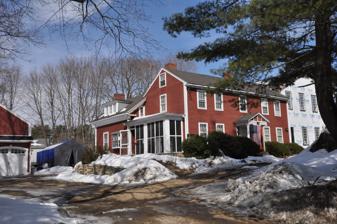
Building: Caleb Wiley House
Country: United States of America
Year built: 1826
Historic house in Massachusetts, United States United States historic place Caleb Wiley House U.S. National Register of Historic Places Show map of Massachusetts Show map of the United States Location 125 North St., Stoneham, Massachusetts Coordinates 42°29′54″N 71°6′27″W / 42.49833°N 71.10750°W / 42.49833; -71.10750 Built 1826 Architectural style Federal MPS Stoneham MRA NRHP reference No. 84002848 Added to NRHP April 13, 1984 The Caleb Wiley House is a historic house at 125 North Street in Stoneham, Massachusetts .  Built c. 1826, this 2 + 1 ⁄ 2 -story wood-frame house is one of Stonham's best-preserved late Federal period houses.  The house was listed on the National Register of Historic Places in 1984. Description and history The Caleb Wiley House is set on the north side of North Street, a major east–west route through residential areas of northwestern Stoneham, amid 20th-century residential houses that are mostly on smaller lots.  It is a 2 + 1 ⁄ 2 -story wood-frame house, five bays wide, with a side-gable roof, twin rear-wall chimneys, clapboard siding, and a granite foundation.  Window and door surrounds are simple, with the second-floor windows butting against the cornice, a typical Federal period feature.  Its front door is sheltered by a portico that is early 20th century in appearance, and has flanking sidelight windows. A screen porch is attached to the left side, and a modern addition is attached to the rear. The house was built about 1826 by Caleb Wiley, at a time when North Street was lined with larger properties mainly in agricultural use.  The original 47-acre (19 ha) lot of this house has long since been subdivided into residences, but this property retains mature plantings, and the main house is relatively little-altered since its construction. See also National Register of Historic Places listings in Stoneham, Massachusetts National Register of Historic Places listings in Middlesex County, Massachusetts References